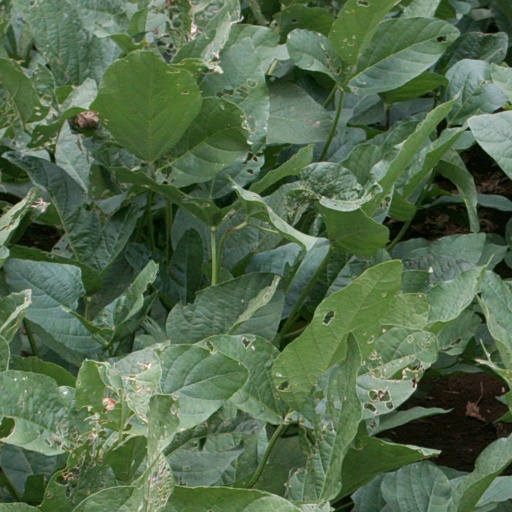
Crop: soybean